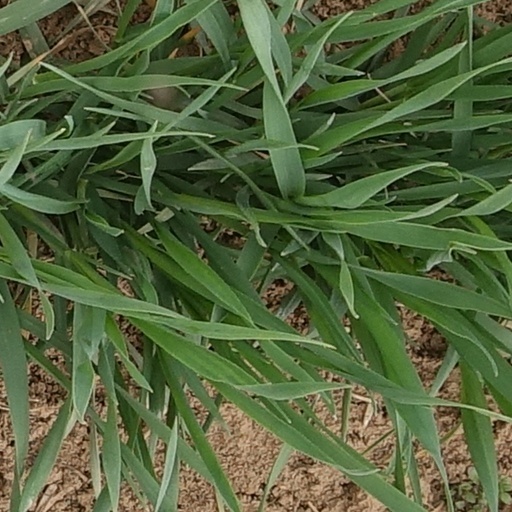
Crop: wheat